Kurt von Holleben

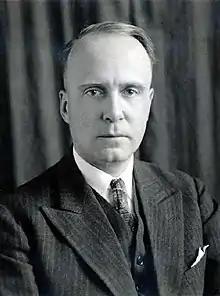

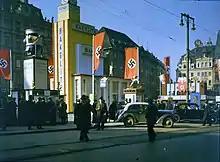
Leipzig Marktplatz March 1937

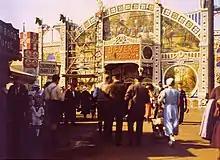
Leipzig Kleinmesse Beyers Hippodrome September 1934

Kurt von Holleben (7 March 1894 – 14 January 1947) was a German chemist working for Agfa-Gevaert Technical-Scientific Laboratory as the head of the colour screen research group, overseeing development of Additive color screens (kornraster) for the Agfa-Farbenplatte glass plates (1916), and film based Agfacolor (1932) and Agfacolor Ultra (1934) ranges.